Leeds Rhinos

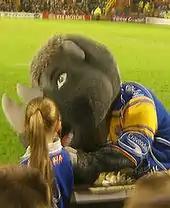
Ronnie the Rhino, the mascot of Leeds

The Rhinos ended their 32-year wait for a league championship by winning the 2004 Super League Grand Final This marked the start of more than a decade of on-field success. As champions of the previous year, Leeds played in the 2005 World Club Challenge beating the 2004 Australian premiers Canterbury Bulldogs. Leeds next trophy was the 2007 Grand Final, which marked the final game as coach of the club for Tony Smith. He was replaced by former New Zealand international team coach Brian McClennan. Further success followed in 2008 when Leeds again beat Australian opposition in the 2008 World Club Challenge, Melbourne Storm the defeated opponents on this occasion. Leeds then retained the Super League championship by winning the Grand final. This marked the first time the club had won consecutive titles. A third consecutive league title followed in 2009, when Leeds won the 2009 Super League Grand Final, and thus became the first club ever to win the trophy three times in a row.